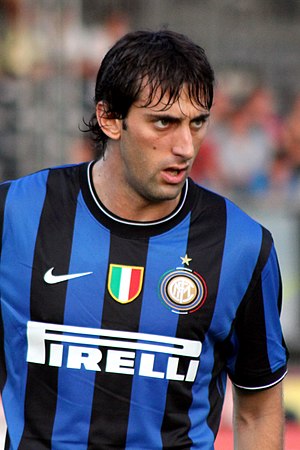
Diego Milito
Diego Milito
Diego Alberto Milito er en argentinsk tidligere fodboldspiller der spillede for blandt andet Inter fra Italiens bedste fodboldrække Serie A og det argentinske fodboldlandshold.